Folkwang University of the Arts

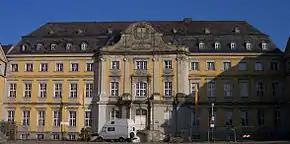
Main building of the Folkwang University in Essen-Werden

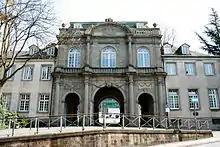
Folkwang-Hochschule

The university shares its unusual name with the Museum Folkwang founded in 1902 by arts patron Karl Ernst Osthaus. The term "Folkwang" derives from Fólkvangr, the Old Norse name of a mythical meadow where the dead gather who are chosen by Freyja, the Norse goddess of love and beauty, to spend the afterlife with her. The school's founders, opera director , stage designer Hein Heckroth and choreographer Kurt Jooss, regarded this "Folkwang" as a symbol for the arts as a unified whole, rather than divided into separate classes. The "Folkwangschule für Musik, Tanz und Sprechen" (Folkwang School for Music, Dance, and Speech) opened in 1927 in Essen, and in 1928 a previously established school of design merged with the institution.